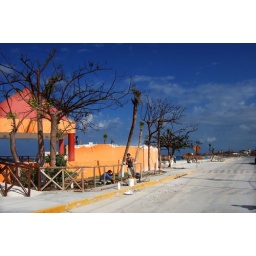
There used to be a bridge over the road which was destroyed by Hurricane Wilma. taken december 2005